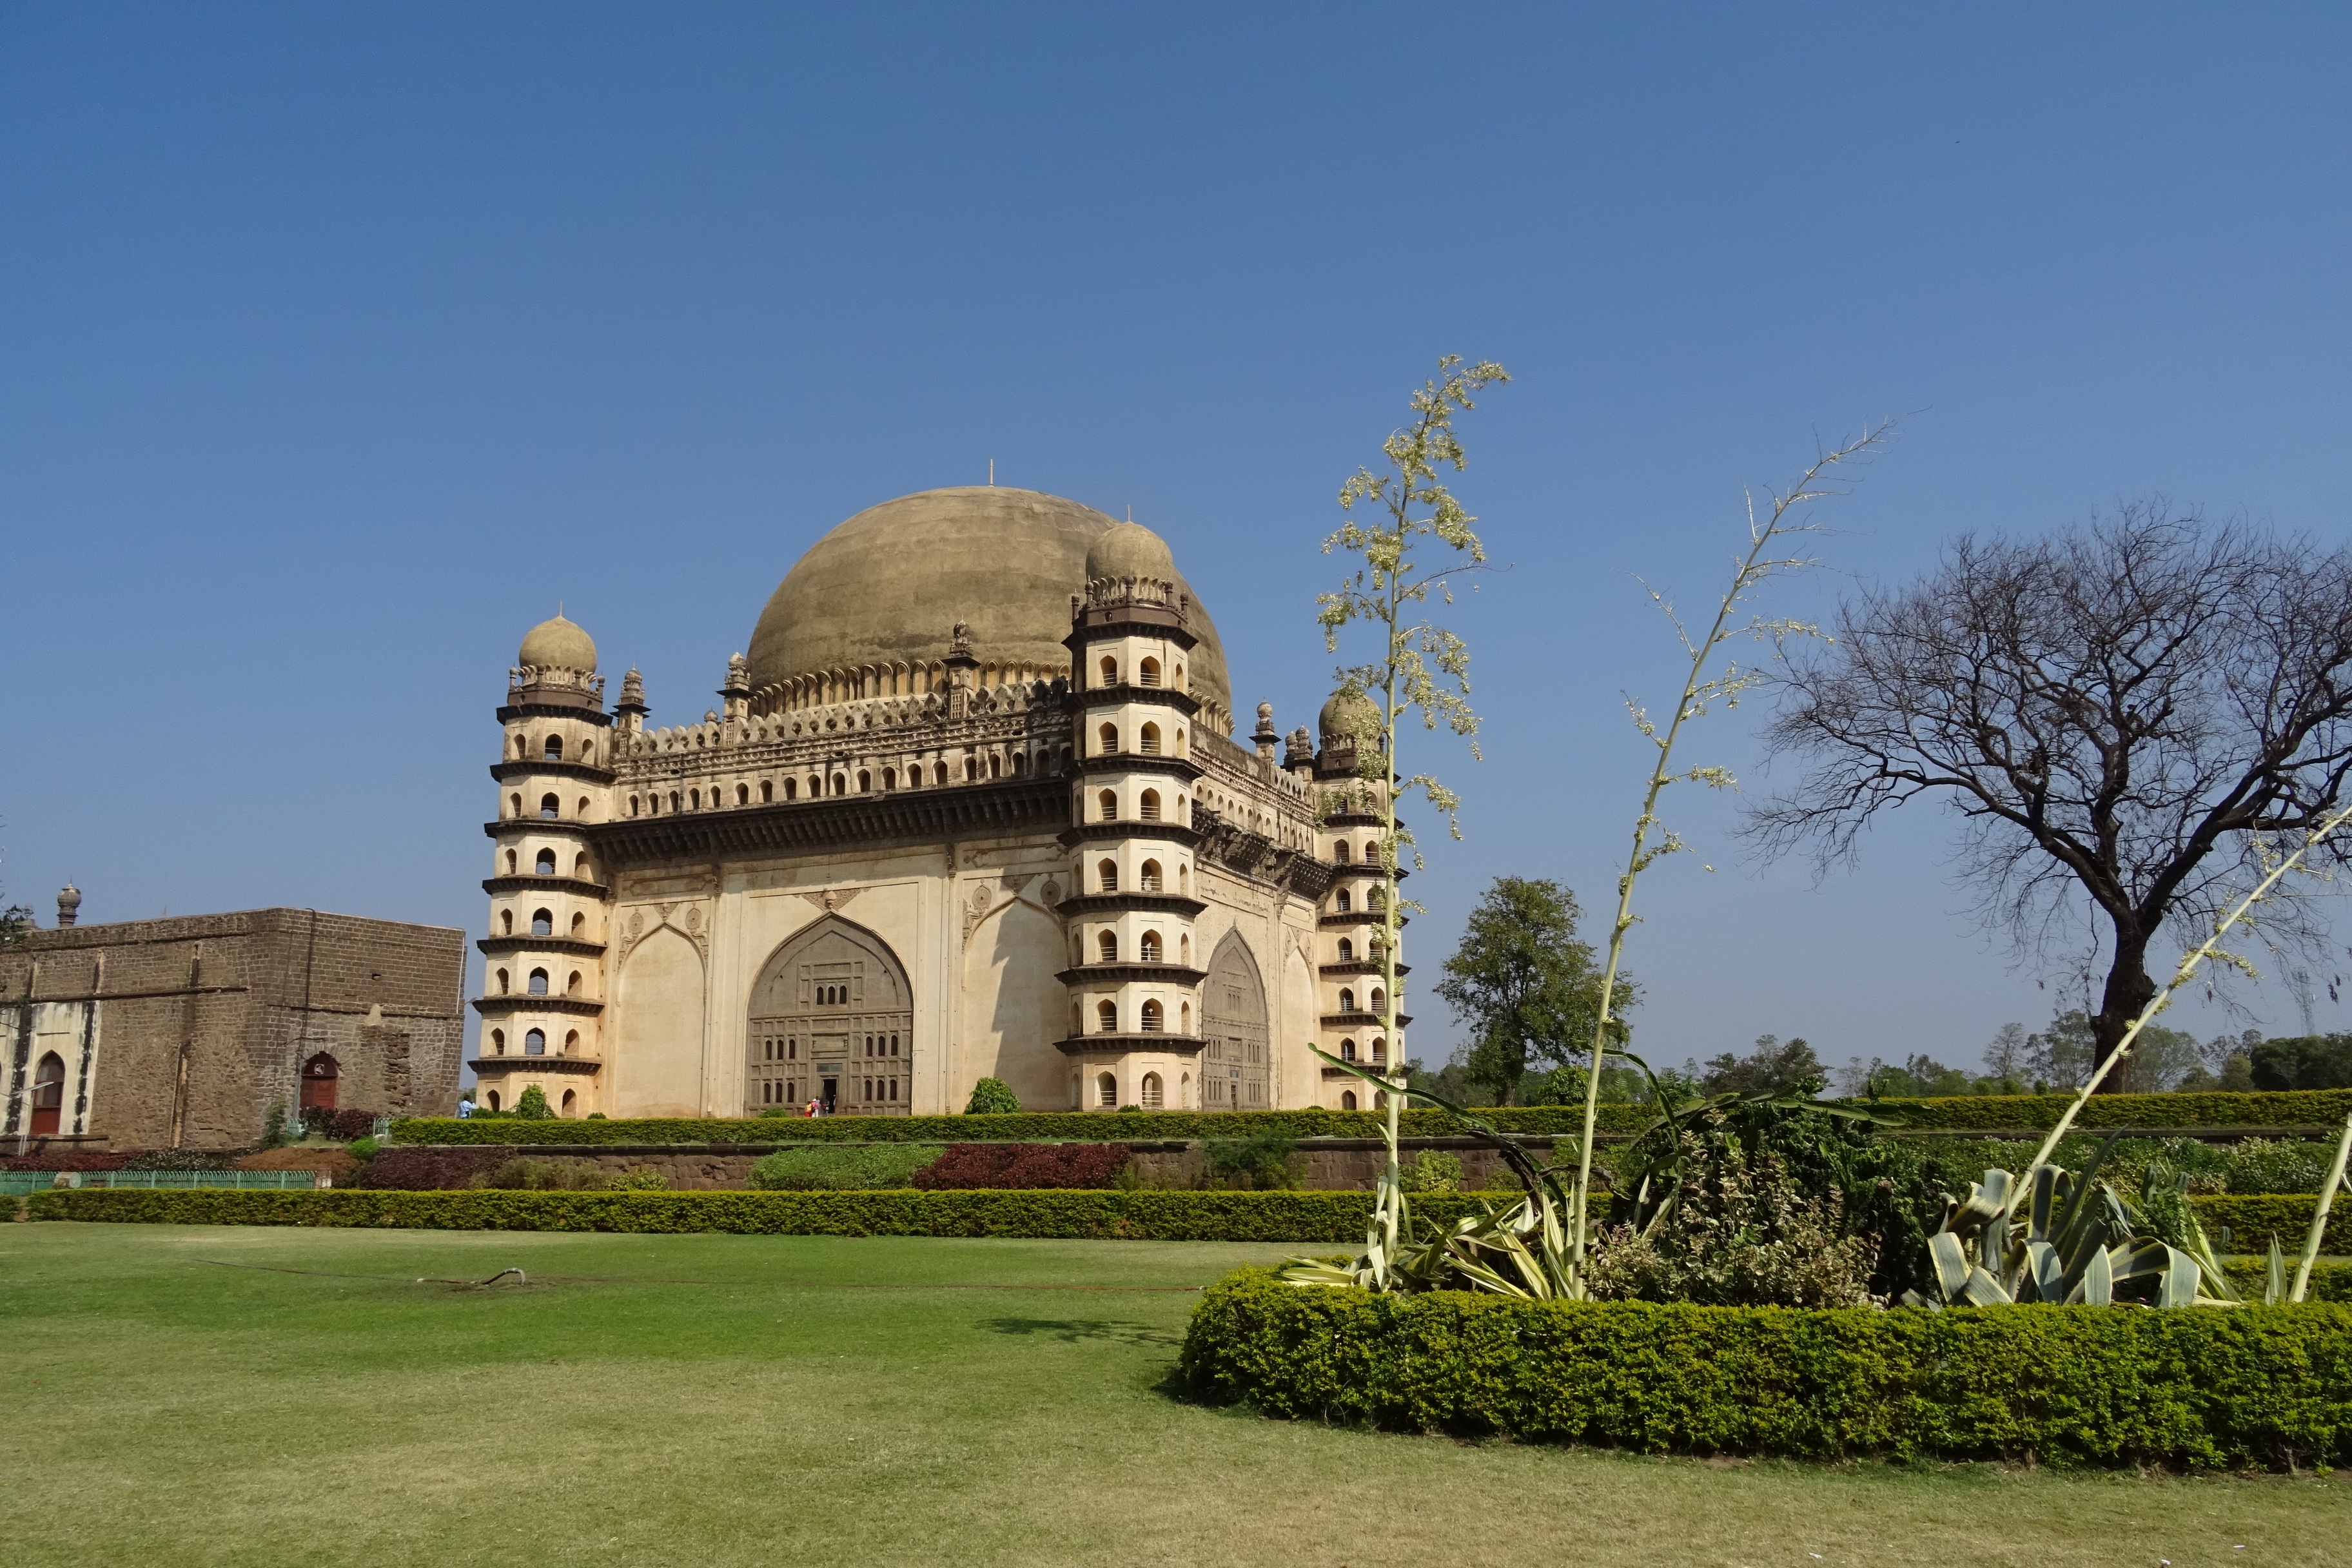
architecture, structure, building, palace, monument, landmark, fortification, tourism, place of worship, whisper, temple, circular, monastery, islam, famous, india, historical, dome, tomb, estate, edifice, mausoleum, bijapur, karnataka, gol gumbaz, mohammed adil shah, deccan, resonance, reverberation, archaeological site, historic site, ancient history